Whitchurch, Shropshire

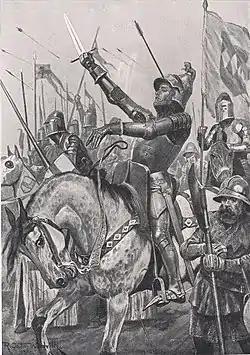
Henry ("Hotspur") Percy was briefly buried in Whitchurch

After the Battle of Shrewsbury, the body of Hotspur was taken by Thomas Neville, 5th Baron Furnivall, to Whitchurch for burial. However, when rumours circulated that Percy was still alive, the king "had the corpse exhumed and displayed it, propped upright between two millstones, in the market place at Shrewsbury".